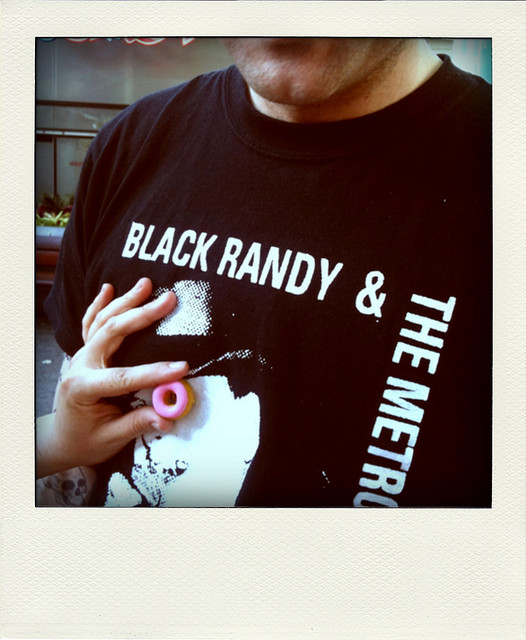
user: Given an image and a question. Answer the question in a short answer. Question: What part of the body is this worn on? Short Answer:
assistant: torso